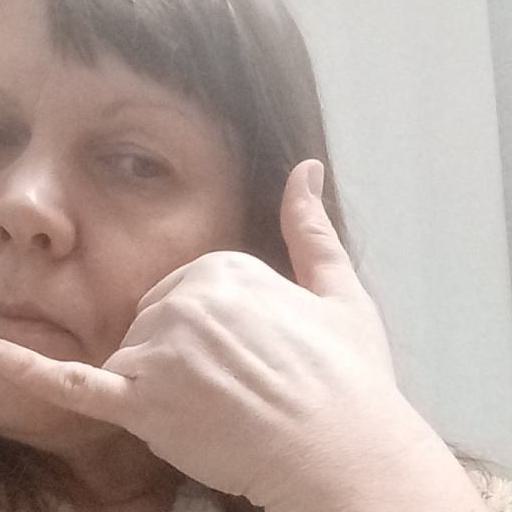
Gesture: call